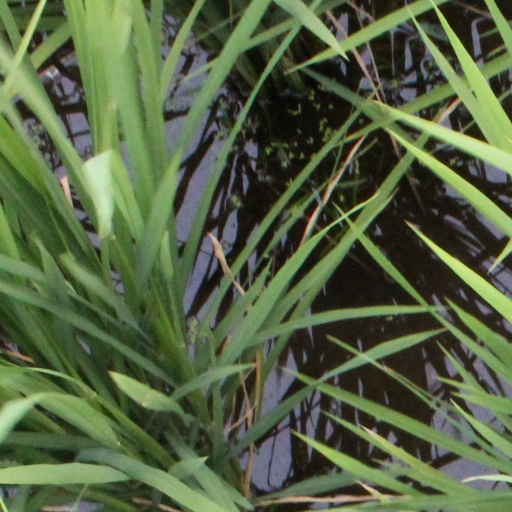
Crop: rice